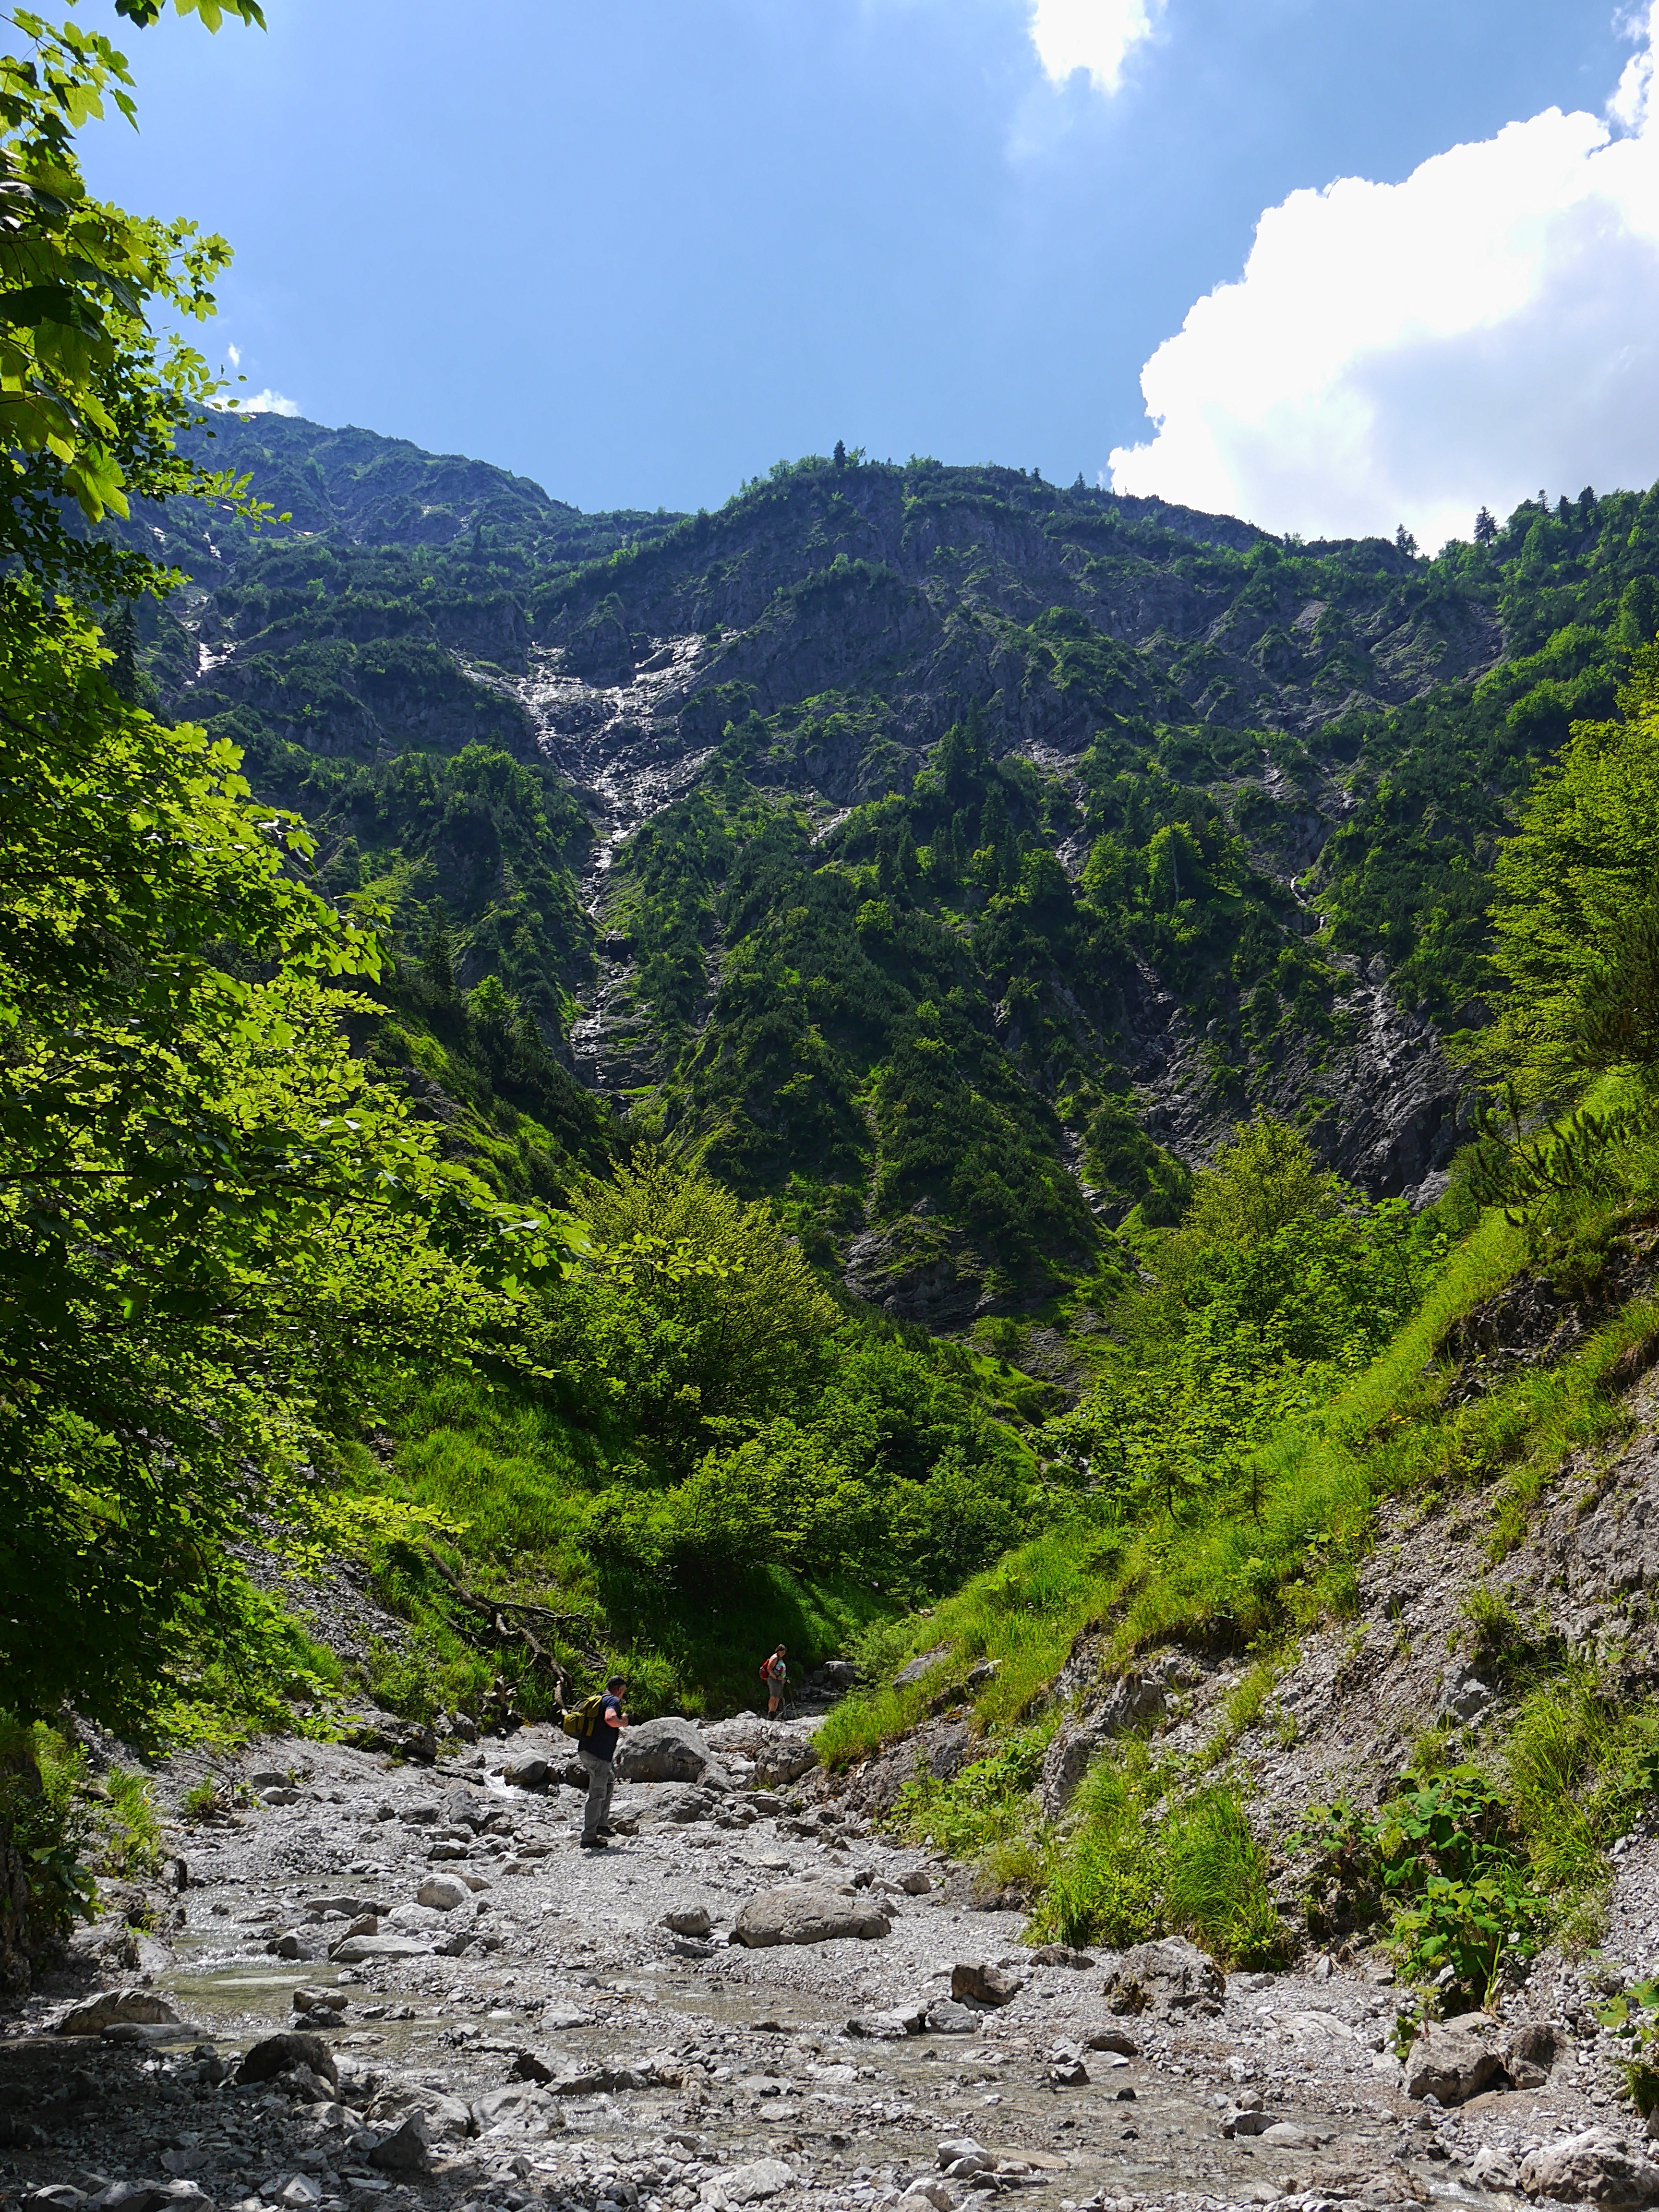
landscape, tree, nature, forest, rock, wilderness, walking, mountain, hiking, trail, adventure, river, valley, mountain range, stream, jungle, national park, ridge, geology, alps, backpacking, rainforest, ravine, plateau, bavaria, water feature, landform, mountain pass, wildbad kreuth, bad wiessee, wolf canyon, outdoor recreation, geographical feature, mountainous landforms